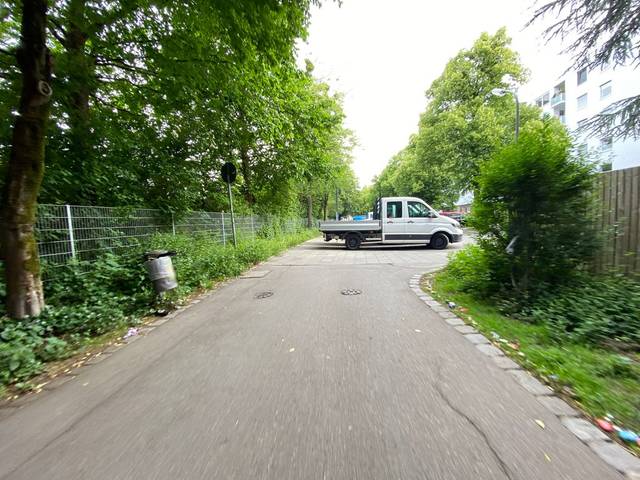
Region: Germany
Coordinates: 48.134, 11.607